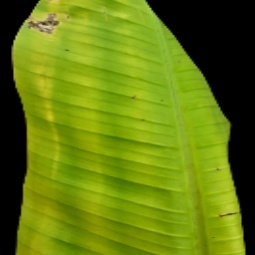
Label: Zinc